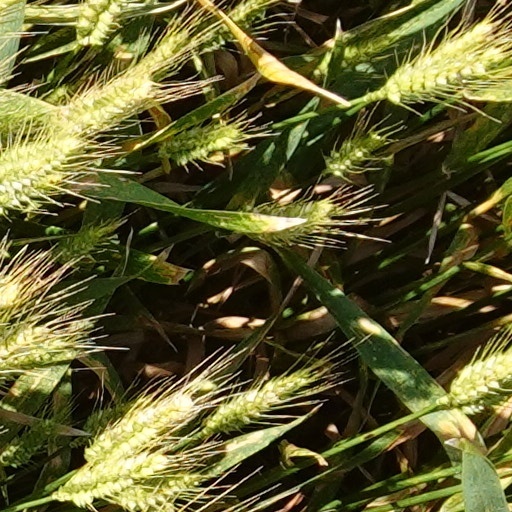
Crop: wheat